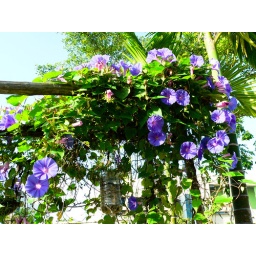
Violet flowers twirled around the wooden pole ~